Saint Catherine Street

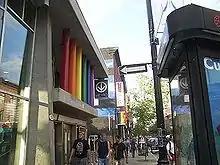
A partial view along St. Catherine East in Montréal's Gay Village, with Beaudry metro station at left

Montreal's Gay Village extends along Sainte-Catherine Street in the east end of downtown between Saint-Hubert and Papineau. Beaudry Metro station, on the Green Line, provides the most convenient access to the Village and sports a permanent rainbow decoration on its façade.